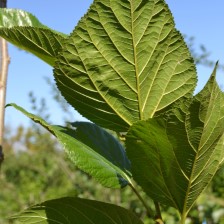
Variety: ChiangMaiBuriram60